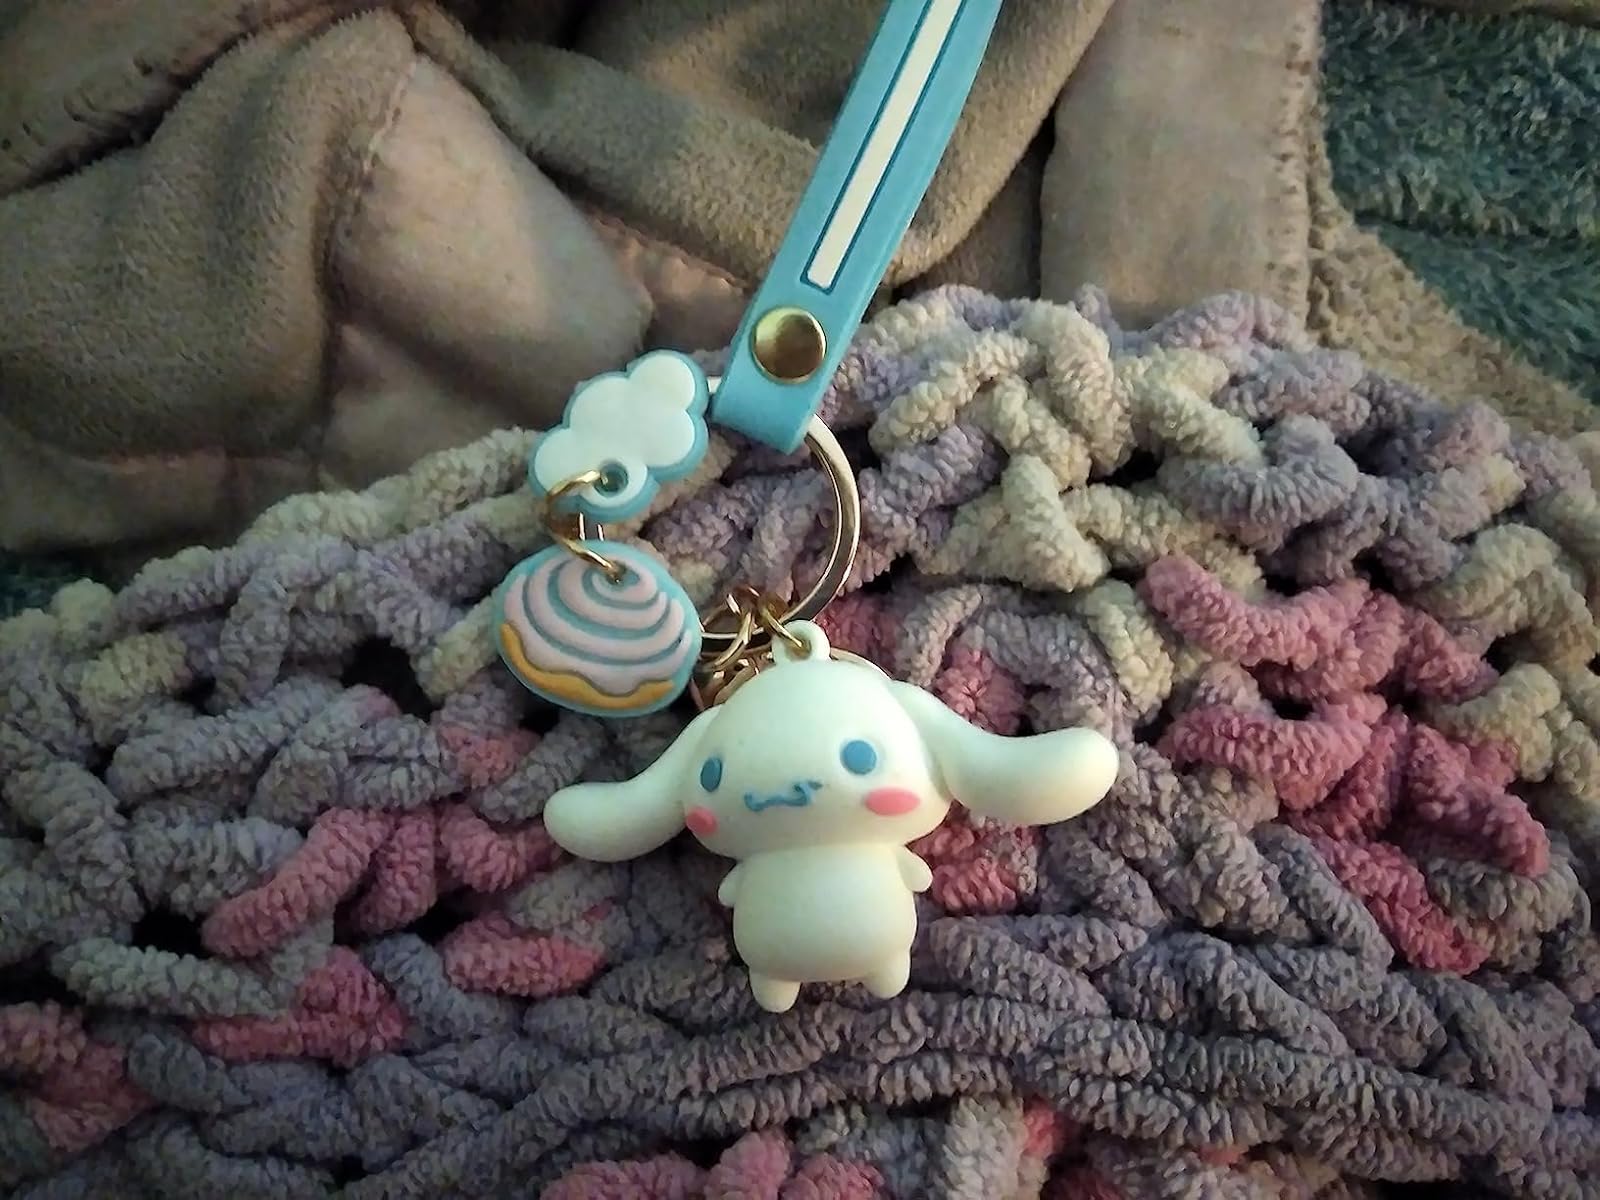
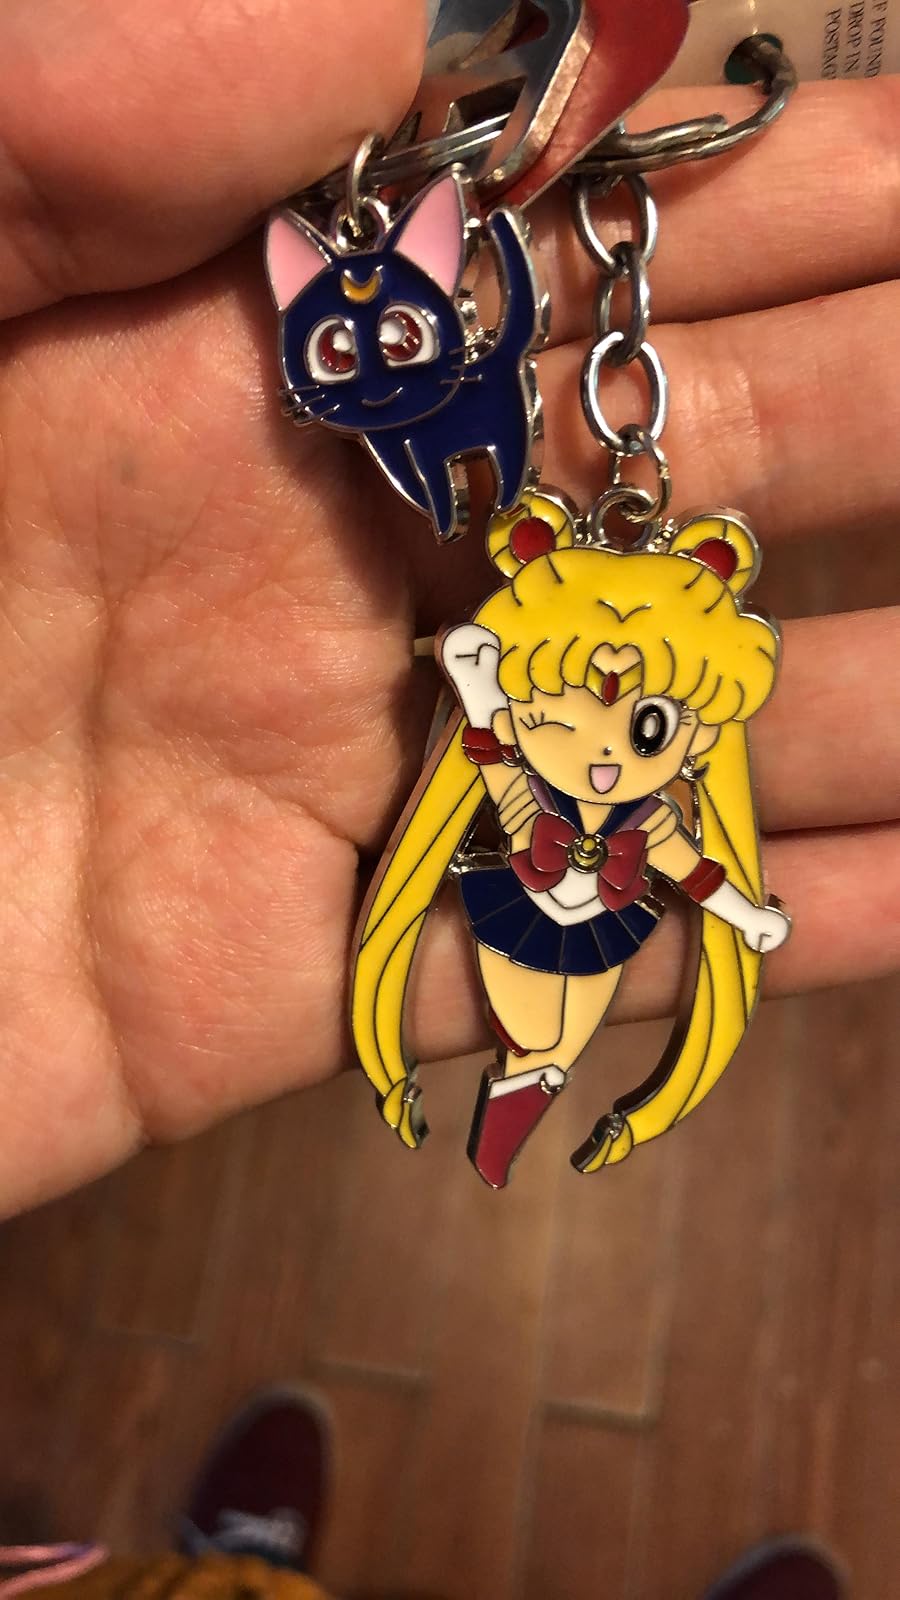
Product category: accessories_keychain
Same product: no